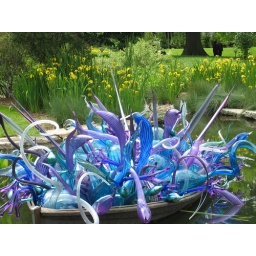
The glass sculptures fill the inside of a boat at the Missouri Botanical Garden in St. Louis.